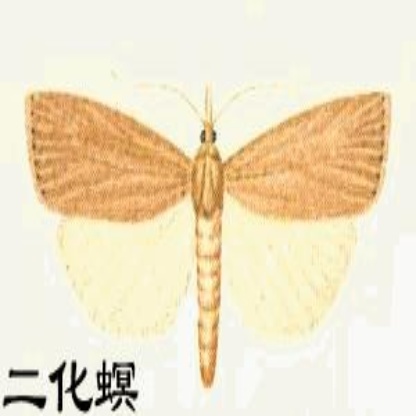
Nhãn: Sâu đục thân (Sọc nâu )( Chilo suppressalis )